Spin the bottle

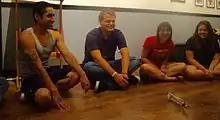
A game of spin the bottle

Spin the bottle is a kissing party game stereotypically played by teenagers. The game was very popular among teenagers during the second half of the 20th century because it fostered "sexual" interactions between boys and girls. It has even been described as "the party game of choice for glandularly excited high schoolers". It has been described as a coming-of-age party game.